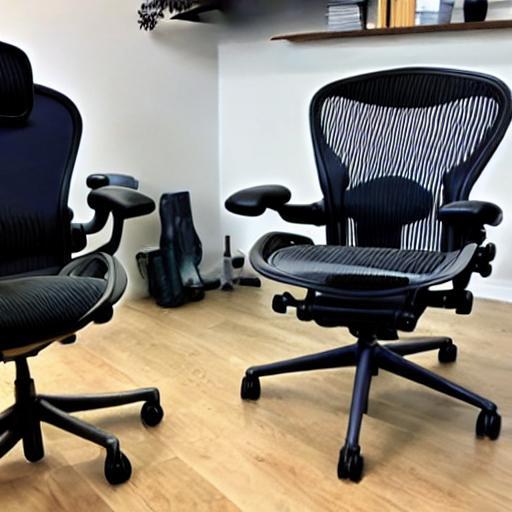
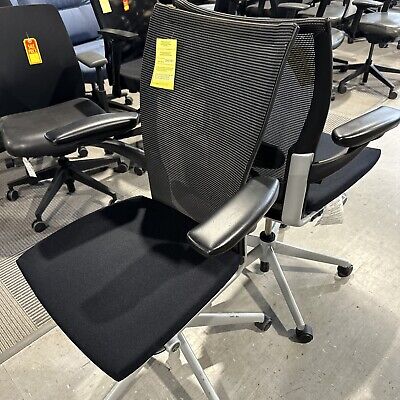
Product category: items_chair
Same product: no